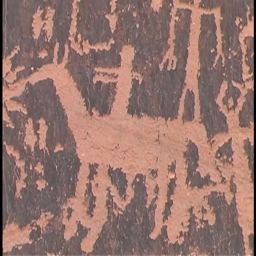
zoom out and in centered on a rider on horseback on the wall full of petroglyphs called tourist attraction